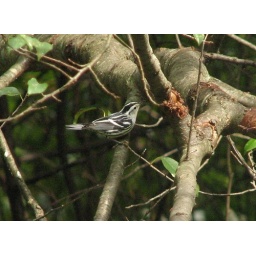
black and white warbler by Rum Village